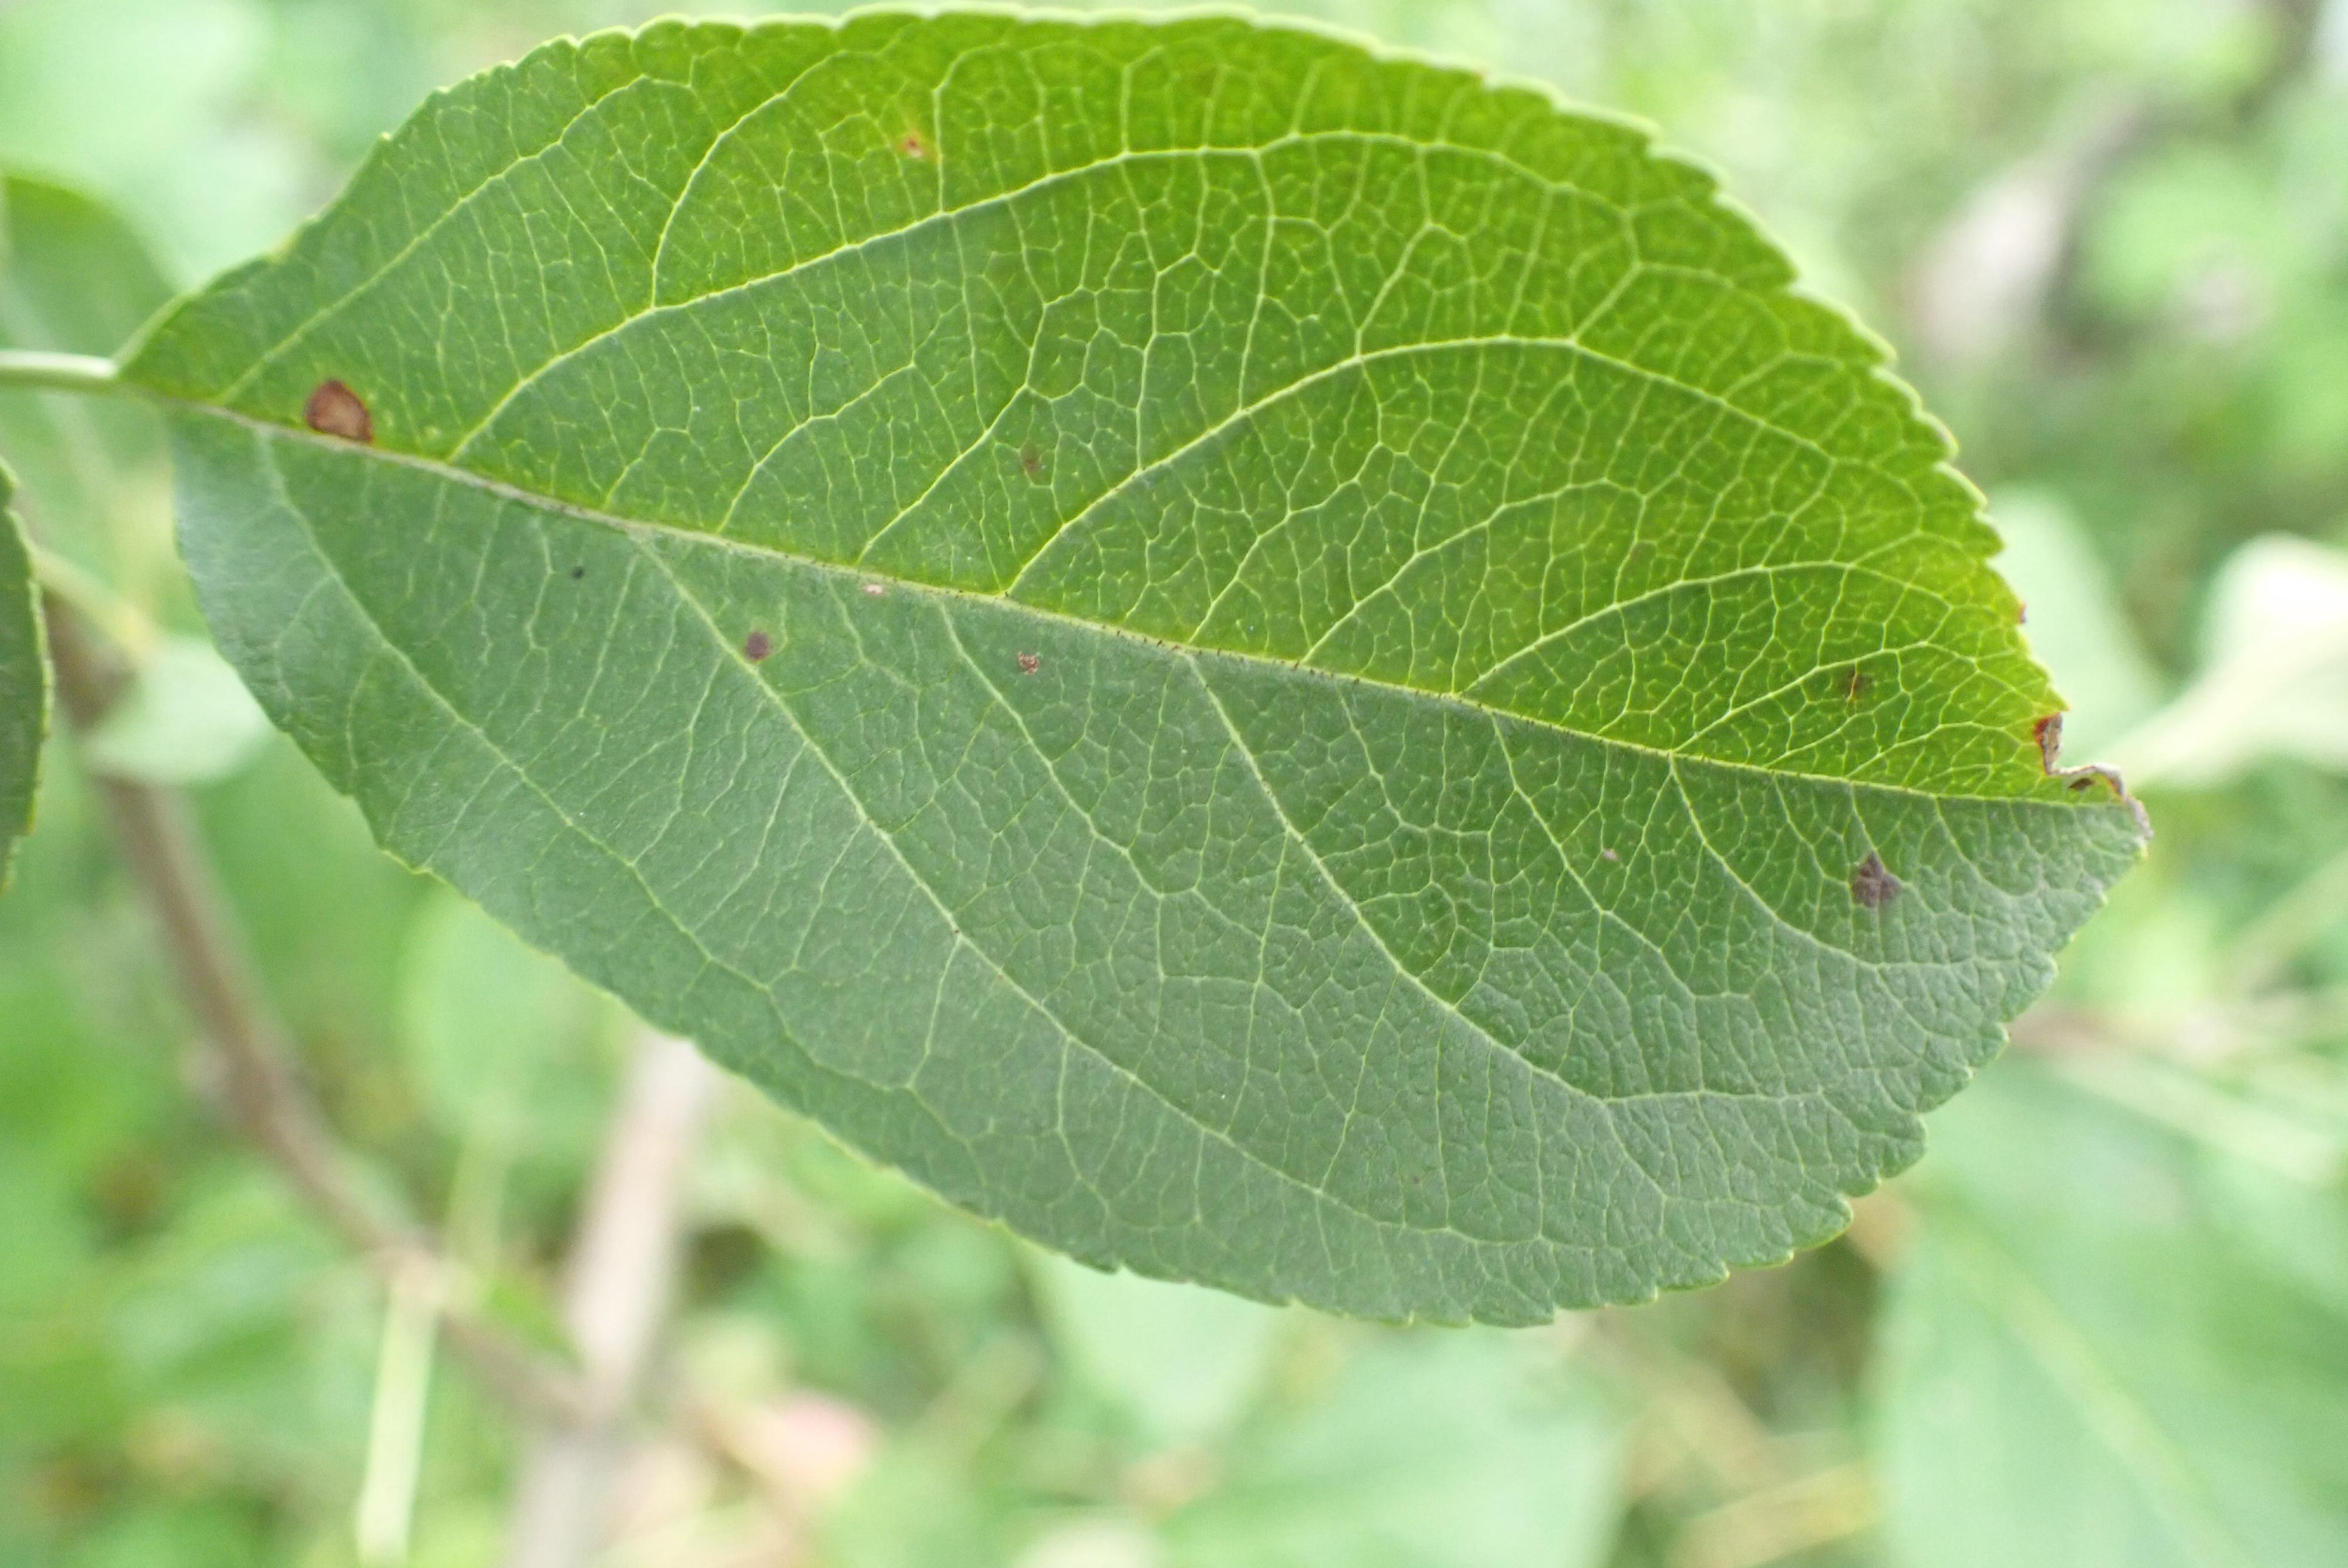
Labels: frog_eye_leaf_spot